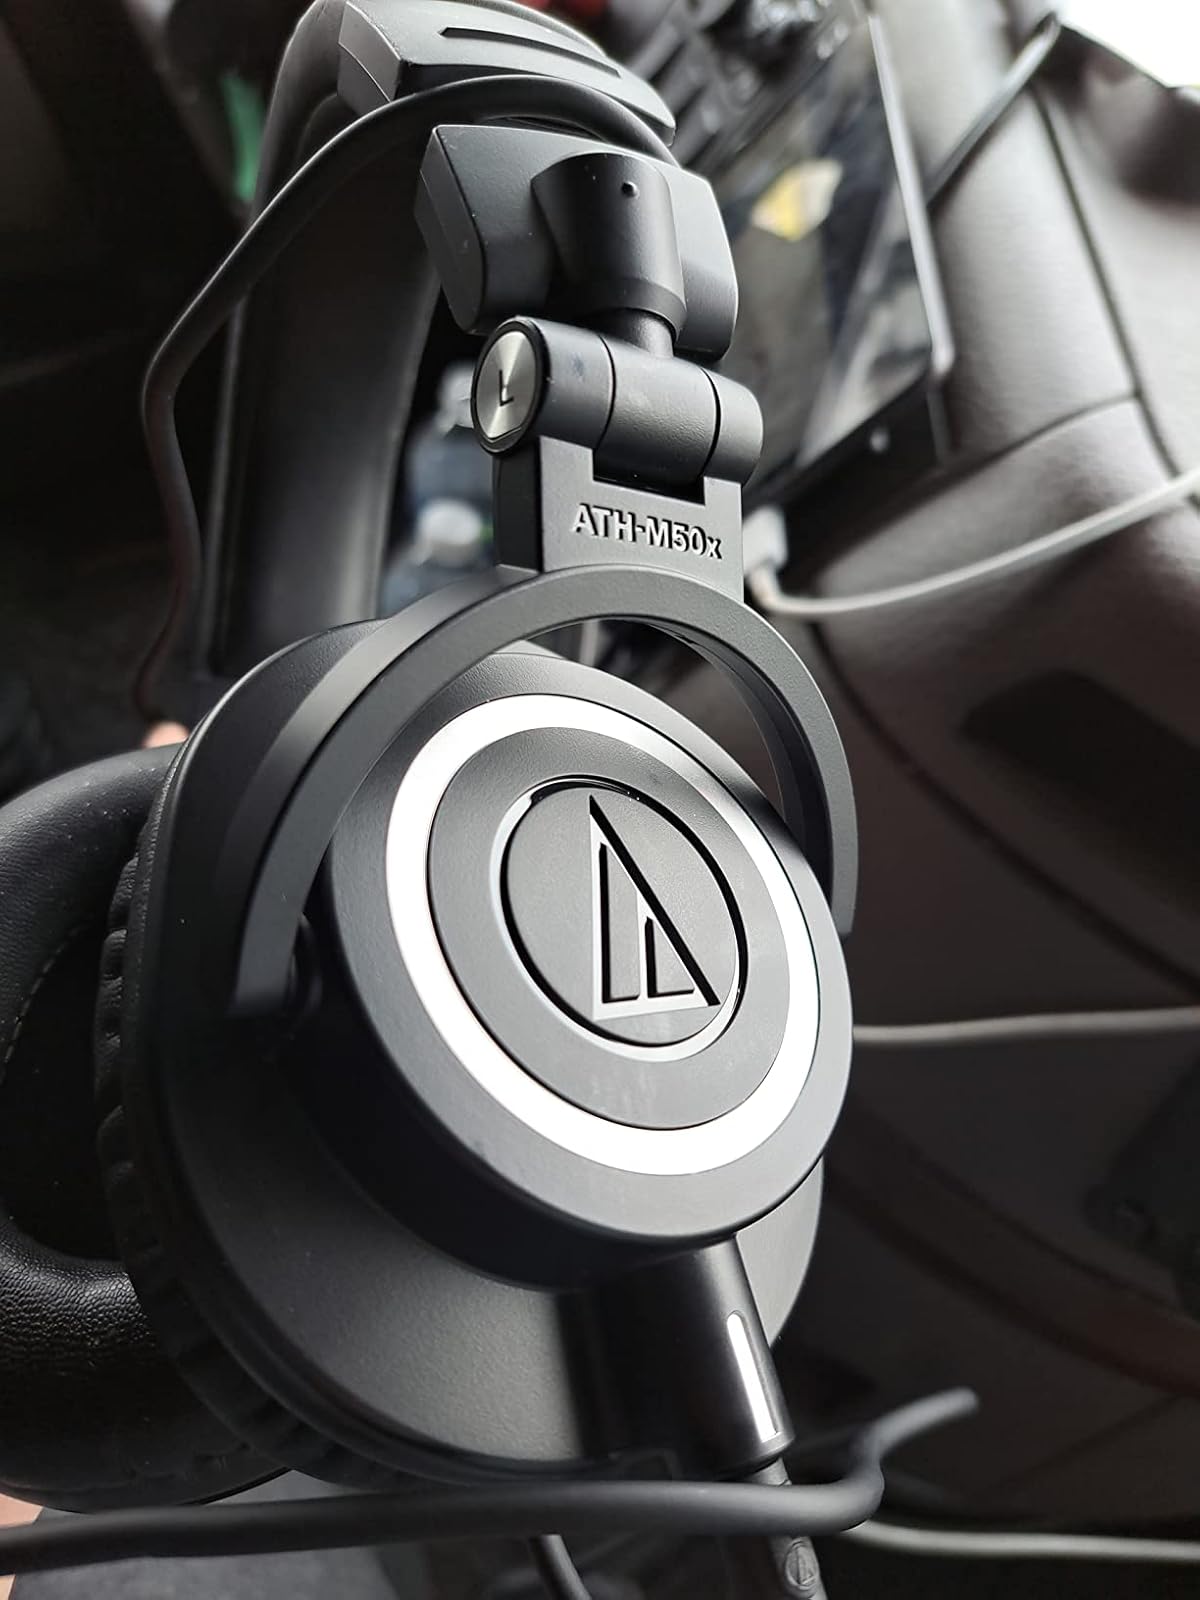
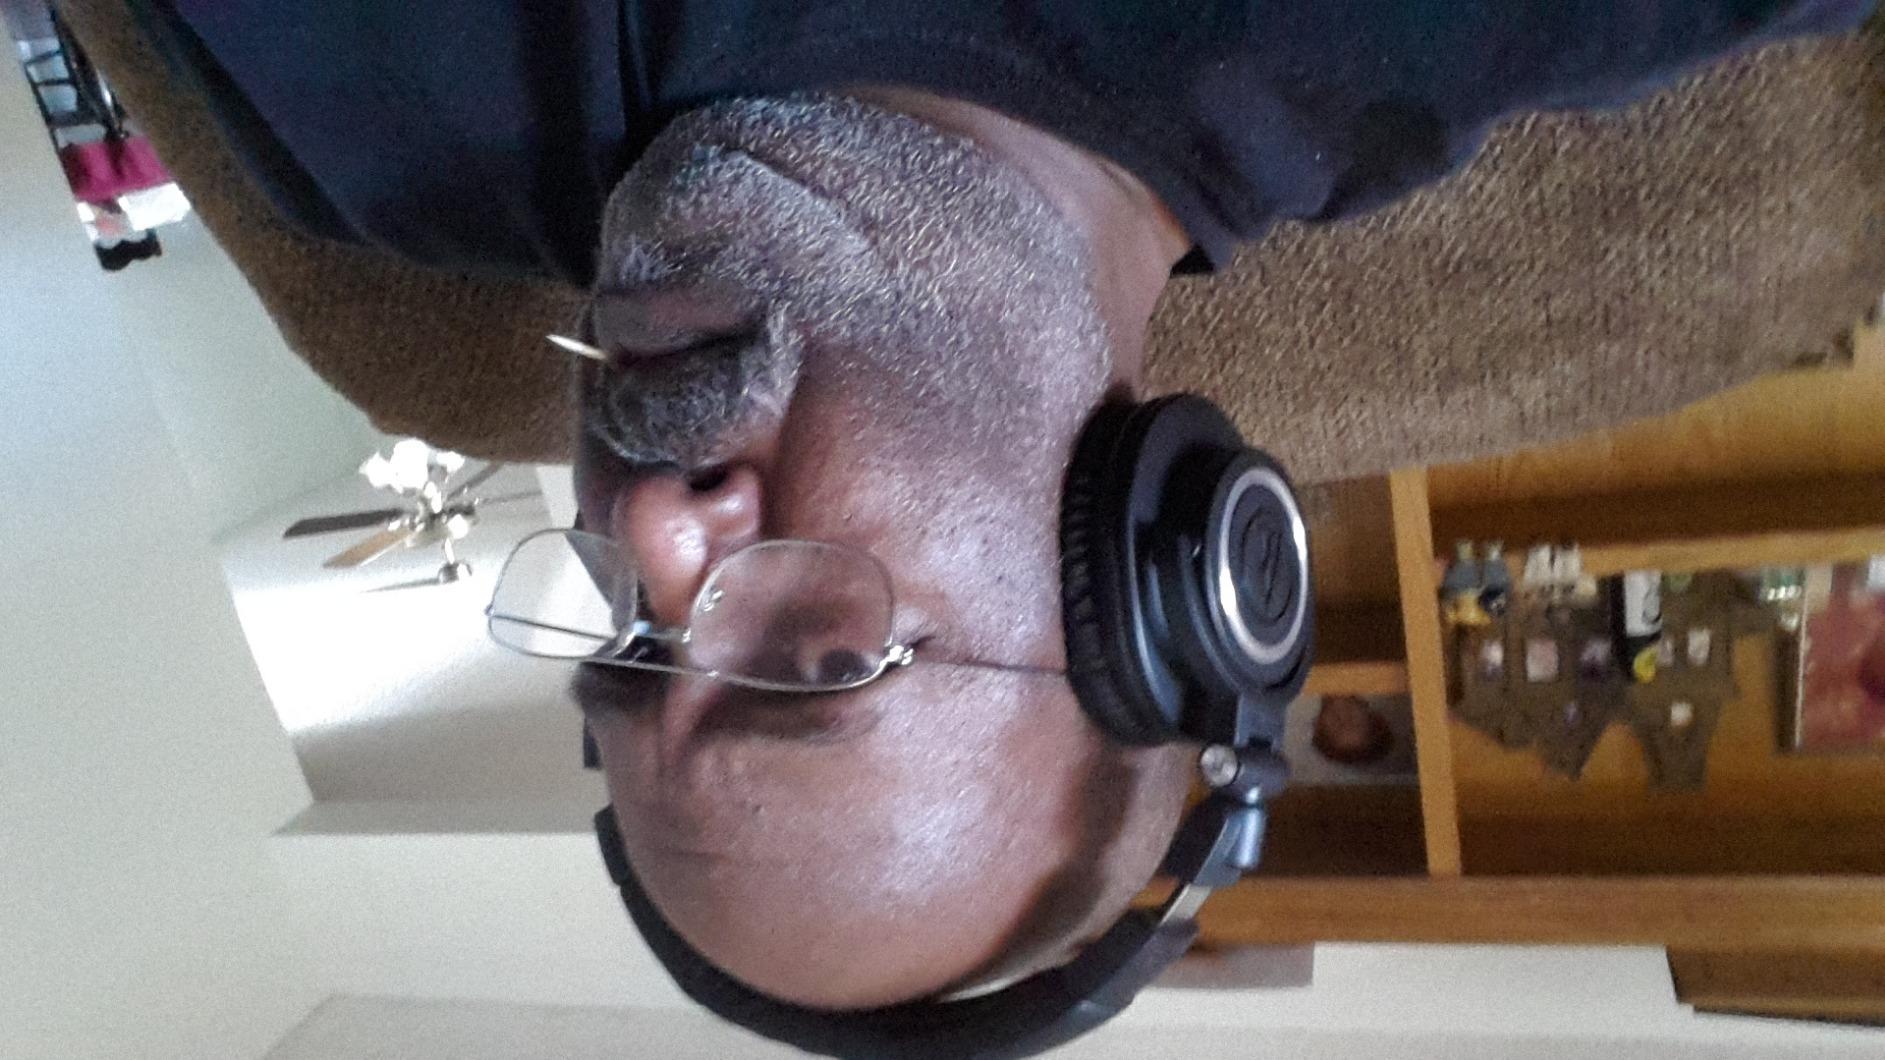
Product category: headphones
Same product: yes